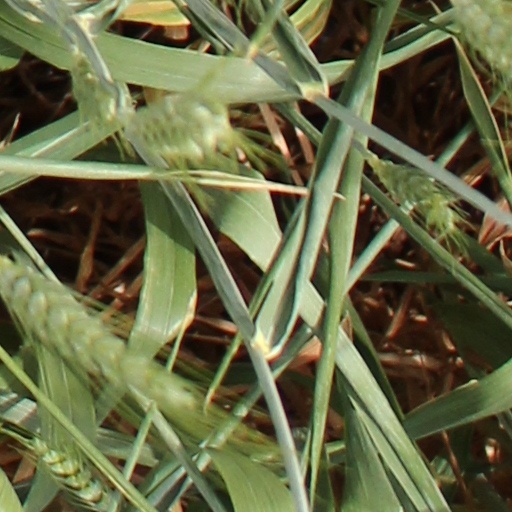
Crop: wheat